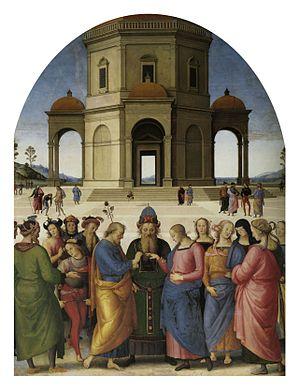
Le Mariage de la Vierge est une peinture à tempera à thème religieux du Pérugin, datant de 1501-1504 conservée au musée des beaux-arts de Caen.
Les spoliations napoléoniennes consistent en une série de soustractions d'actifs, notamment d’œuvres cultuelles et oeuvres d'art, le plus souvent d'œuvres précieuses, constituant l’identité patrimoniale et spirituelle d’un territoire et qui ont été le plus souvent conçues pour des lieux spécifiques en fonction d’une histoire particulière. Elles ont été menées de manière systématique par des soldats de l'armée française, par les commissaires napoléoniens et certains commissaires choisis parmi la populations mis en place à la suite des différents traités d'Armistice à titre de compensations dans les États de la pré-unification de la péninsule italienne, de la péninsule ibérique, des Pays-Bas, de l'Europe centrale et d'Égypte.